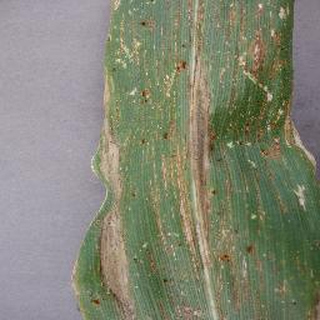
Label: corn_northern_leaf_blight